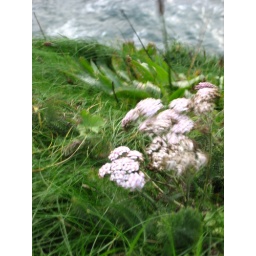
The wind-tossed grass and flowers, with the choppiness of the water far below